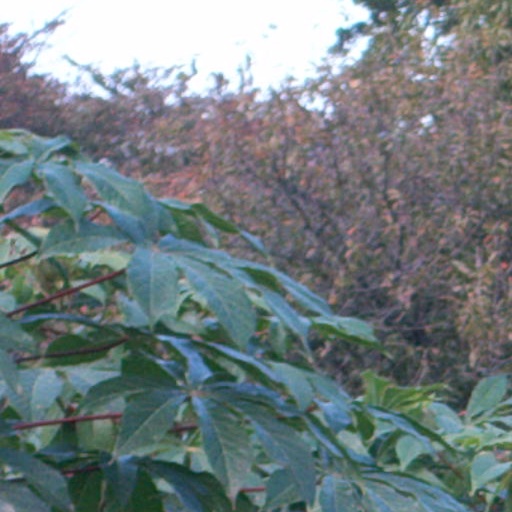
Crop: cassava